Numerus Batavorum

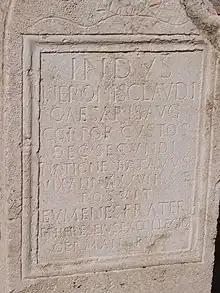
Gravestone of Indus, a member of the Germanic Bodyguard

The Numerus Batavorum, also called the cohors Germanorum, Germani corporis custodes, Germani corpore custodes, Imperial German Bodyguard or Germanic bodyguard, was a personal, imperial guards unit for the Roman emperors of the Julio-Claudian dynasty (30 BC – AD 68) composed of Germanic soldiers. Although the Praetorians may be considered the Roman emperor's main bodyguard, the Germanic bodyguards were a unit of more personal guards recruited from distant parts of the Empire, so they had no political or personal connections with Rome or the provinces.